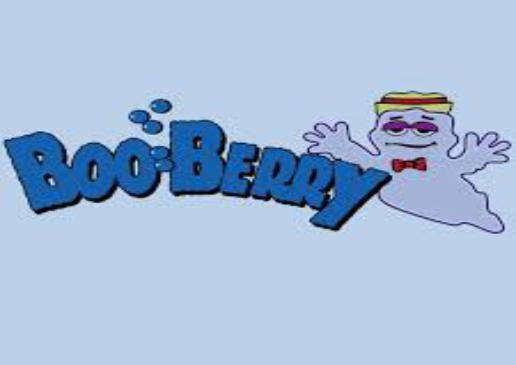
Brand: Boo Berry
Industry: Food